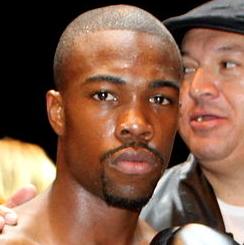
Age: 21